Nirvana School

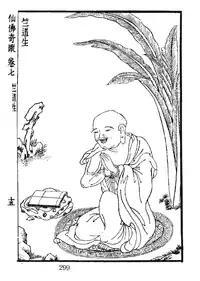
Daosheng

The Nirvāṇa School emerged in China during the early fifth century CE, catalyzed by the translation activities surrounding the "Mahāparinirvāṇa-sūtra". An early precursor to the tradition can be traced to the scholar-monk Daosheng (道生, d. 434) of the Later Qin, who studied the six-scroll edition of the "Mahāparinirvāṇa-sūtra", translated by Faxian (法顯) in 417–418. Daosheng advanced the controversial doctrine that even "icchantikas" (beings of incorrigible moral depravity and total lack of faith) could attain Buddhahood. This view laid a doctrinal foundation for the subsequent development of the school. The initial, shorter translation of the "Nirvana Sutra" by Faxian stated that icchantikas were destitute of Buddha-nature, leading to Daosheng's temporary banishment from the Buddhist community for openly opposing this canonical position (circa 428-429 CE). His vindication came in 430 CE with the arrival of the longer version of the "sutra" from the north, which readmitted the icchantika into the possibility of enlightenment.